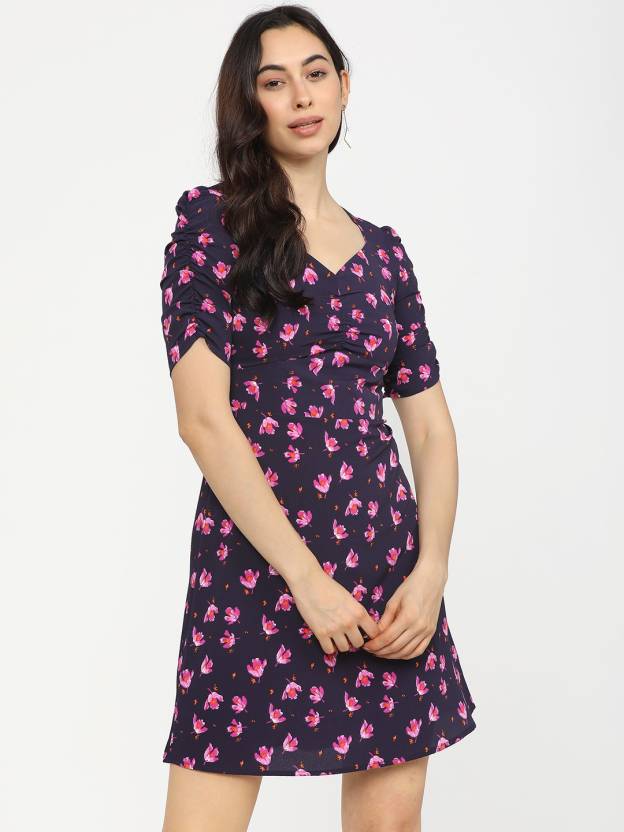
Product: Women Skater Multicolor Dress
Price: ₹399
Colors: Multicolor
Pattern: Printed
Description: TOKYO TALKIES CASUAL FIT POLYESTER Printed PLUM/FLORAL Dress